Association football positions

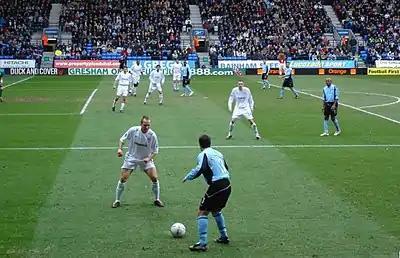
A defender (in the foreground, wearing a white shirt) challenging for possession.

Defenders play behind the midfielders and their primary responsibility is to provide support to the team and to prevent the opposition from scoring a goal. They usually remain in the half of the field that contains the goal they are defending. Taller defenders will move forward to the opposing team's penalty box when their team takes corner kicks or free kicks, where scoring with one's head is a possibility.